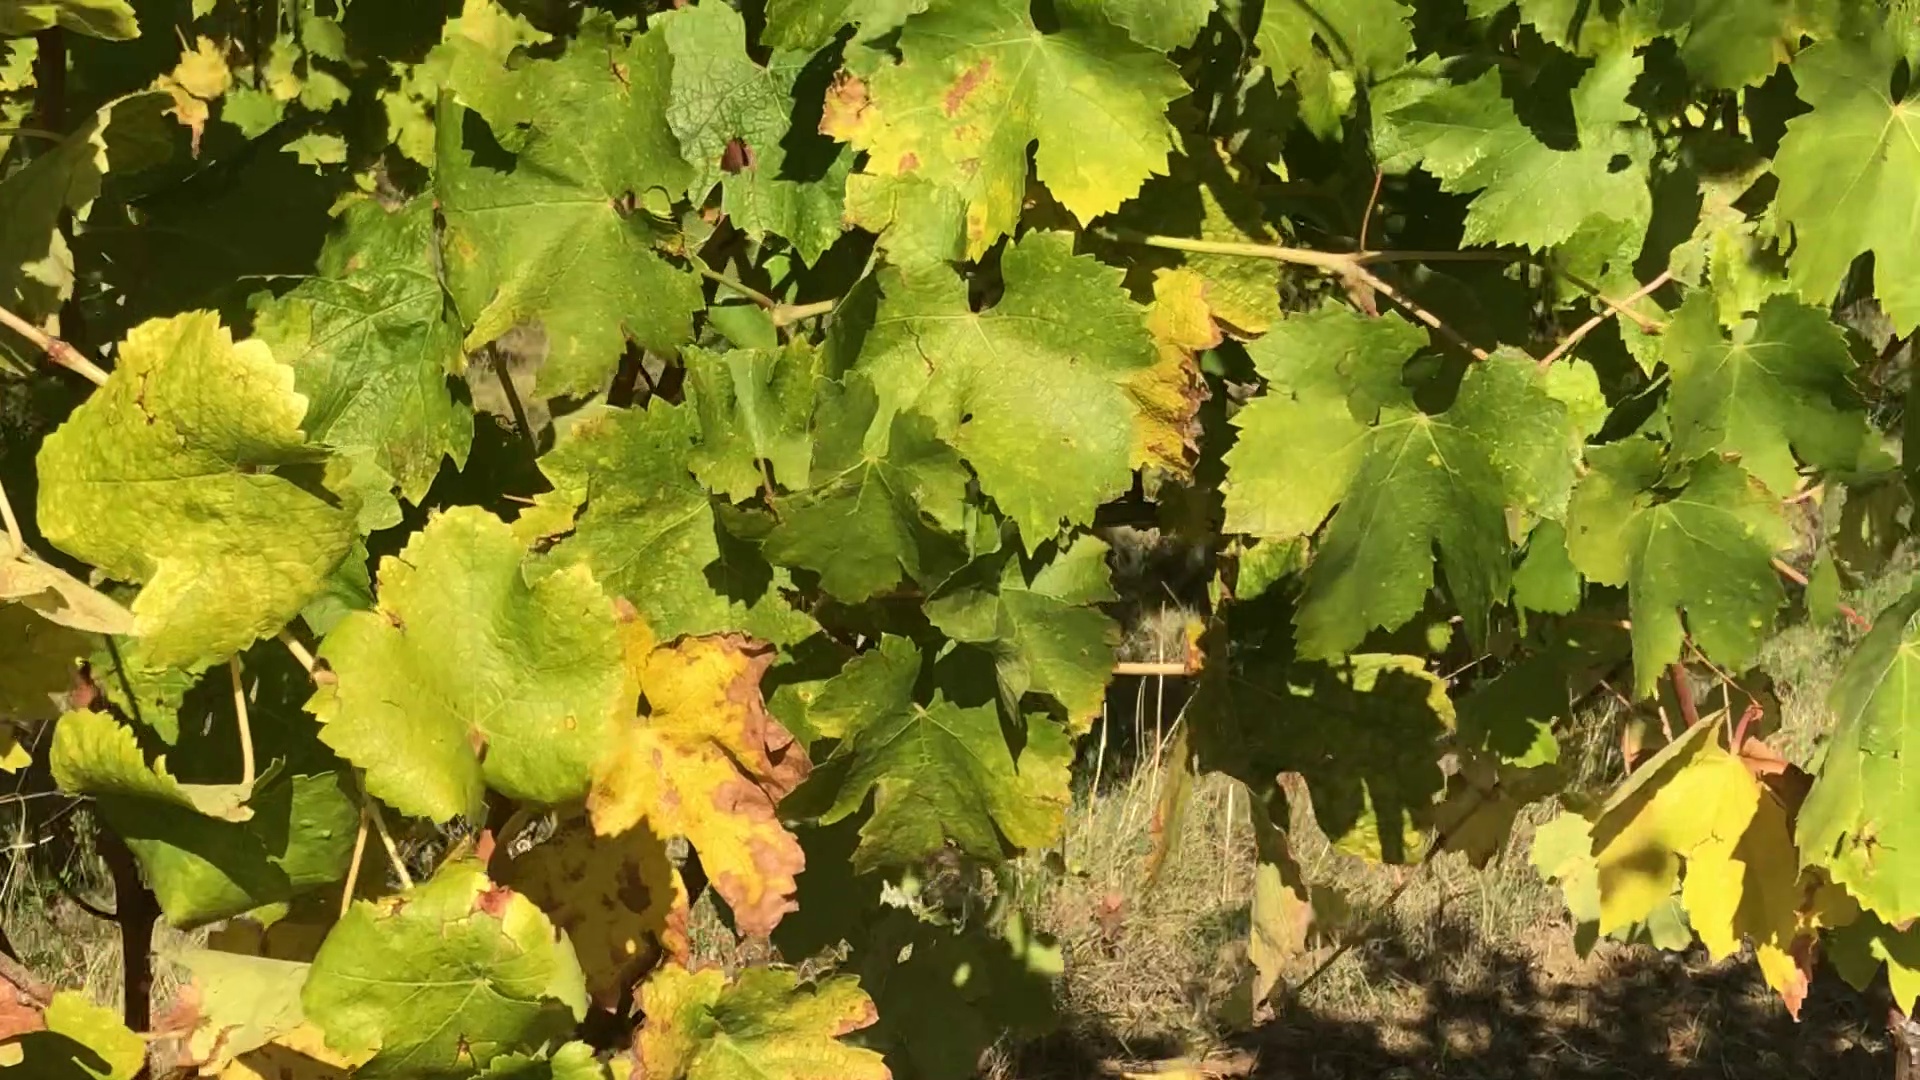
Label: healthy